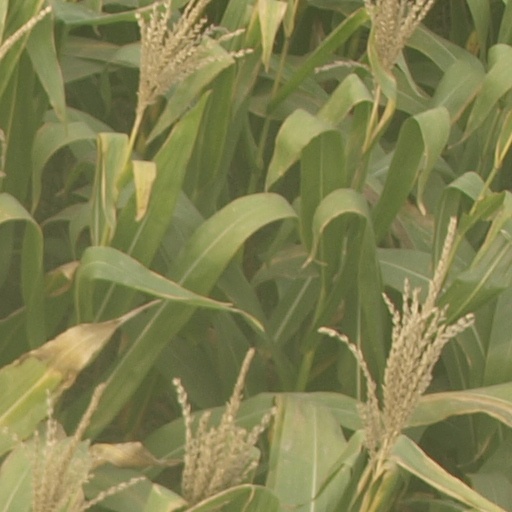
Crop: maize; corn